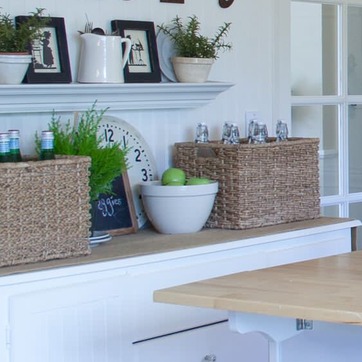
Material: food